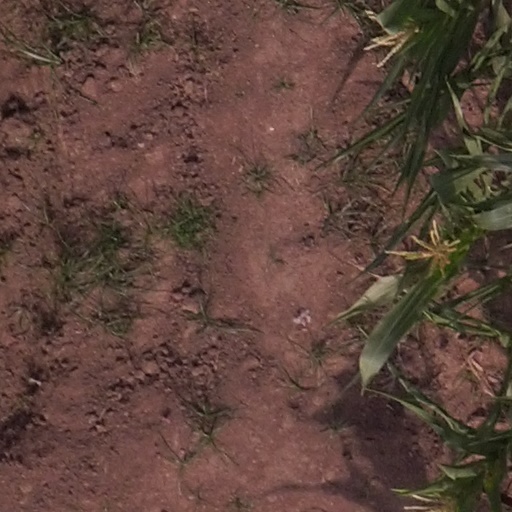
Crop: maize; corn